De Tonti Square Historic District

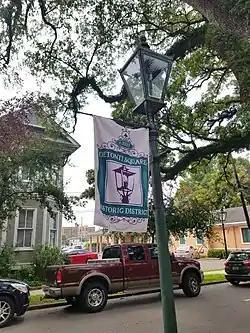

The De Tonti Square Historic District is a historic district in the city of Mobile, Alabama, United States. It was placed on the National Register of Historic Places on February 7, 1972. It is a nine-block area, roughly bounded by Adams, St. Anthony, Claiborne, and Conception Streets. The district covers and contains 66 contributing buildings. It was named in honor of Henri de Tonti and consists mainly of townhouses built between 1840 and 1860. It includes numerous examples of the Federal, Greek Revival, and Italianate architectural styles.